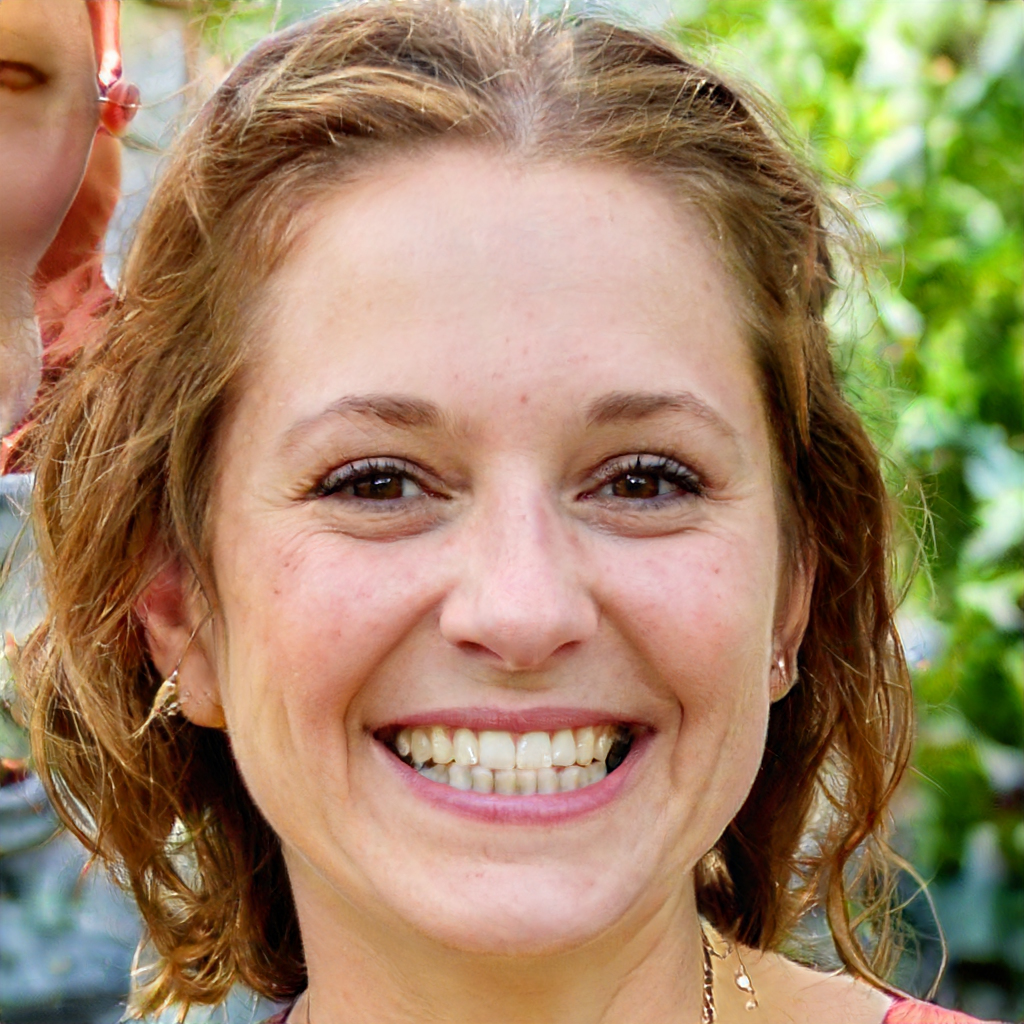
Gender: Female